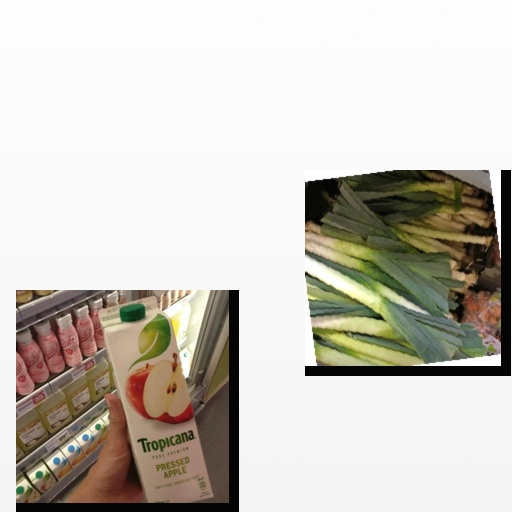
Food items: leek, apple_juice